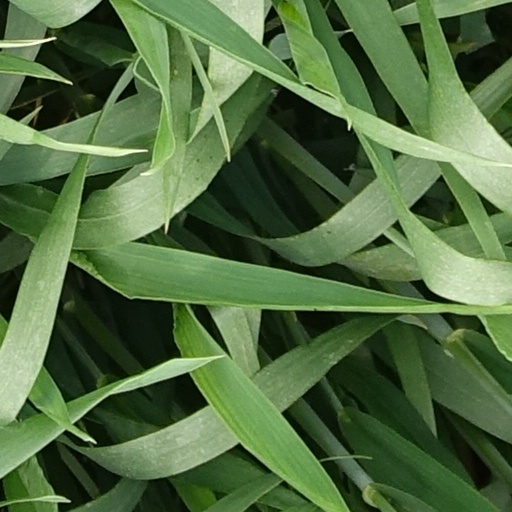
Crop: wheat